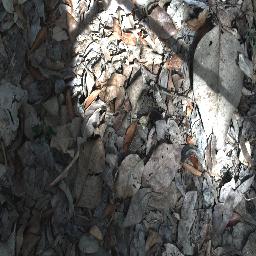
Label: negative